July 1936 military uprising in Barcelona

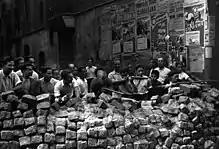
Workers fighting on a barricade against the military uprising

By July 1936, the Catalan anarchist movement - consisting of the "Confederación Nacional del Trabajo" (CNT), the Iberian Anarchist Federation (FAI) and the Libertarian Youth (FIJL) - had already made contingency plans for the event of the coup. Neighbourhood defense committees throughout Barcelona made preparations, collaborating together at the district and city-wide level. The Barcelona Defense Committee, led by the "Nosotros" group, oversaw coordination between the different militant groups. Among the members of the committee were Buenaventura Durruti, Joan Garcia Oliver, Francisco Ascaso, Gregorio Jover and Ricardo Sanz. They maintained constant communication with seargents José Manzana and Valeriano Gordo at the Drassanes military barracks and with officers of the Spanish Republican Air Force at El Prat airbase. The moment the coup started, the latter group planned to bomb the rebel barracks, which would signal workers in El Poblenou, Sant Andreu and Santa Coloma to attack the barracks in Sant Andreu. They planned to arm workers' militias throughout the city with the weapons from the Sant Andreu barracks, which counted between 9,000 and 30,000 rifles as well as dozens of machine guns and a number of artillery guns. Despite the lack of arms, they had thousands of workers who were prepared to fight against the military.